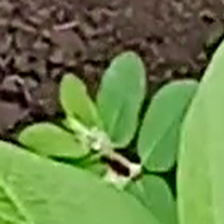
Weed species: Graceful_Sandmart_(Euphorbia hypericifolia)